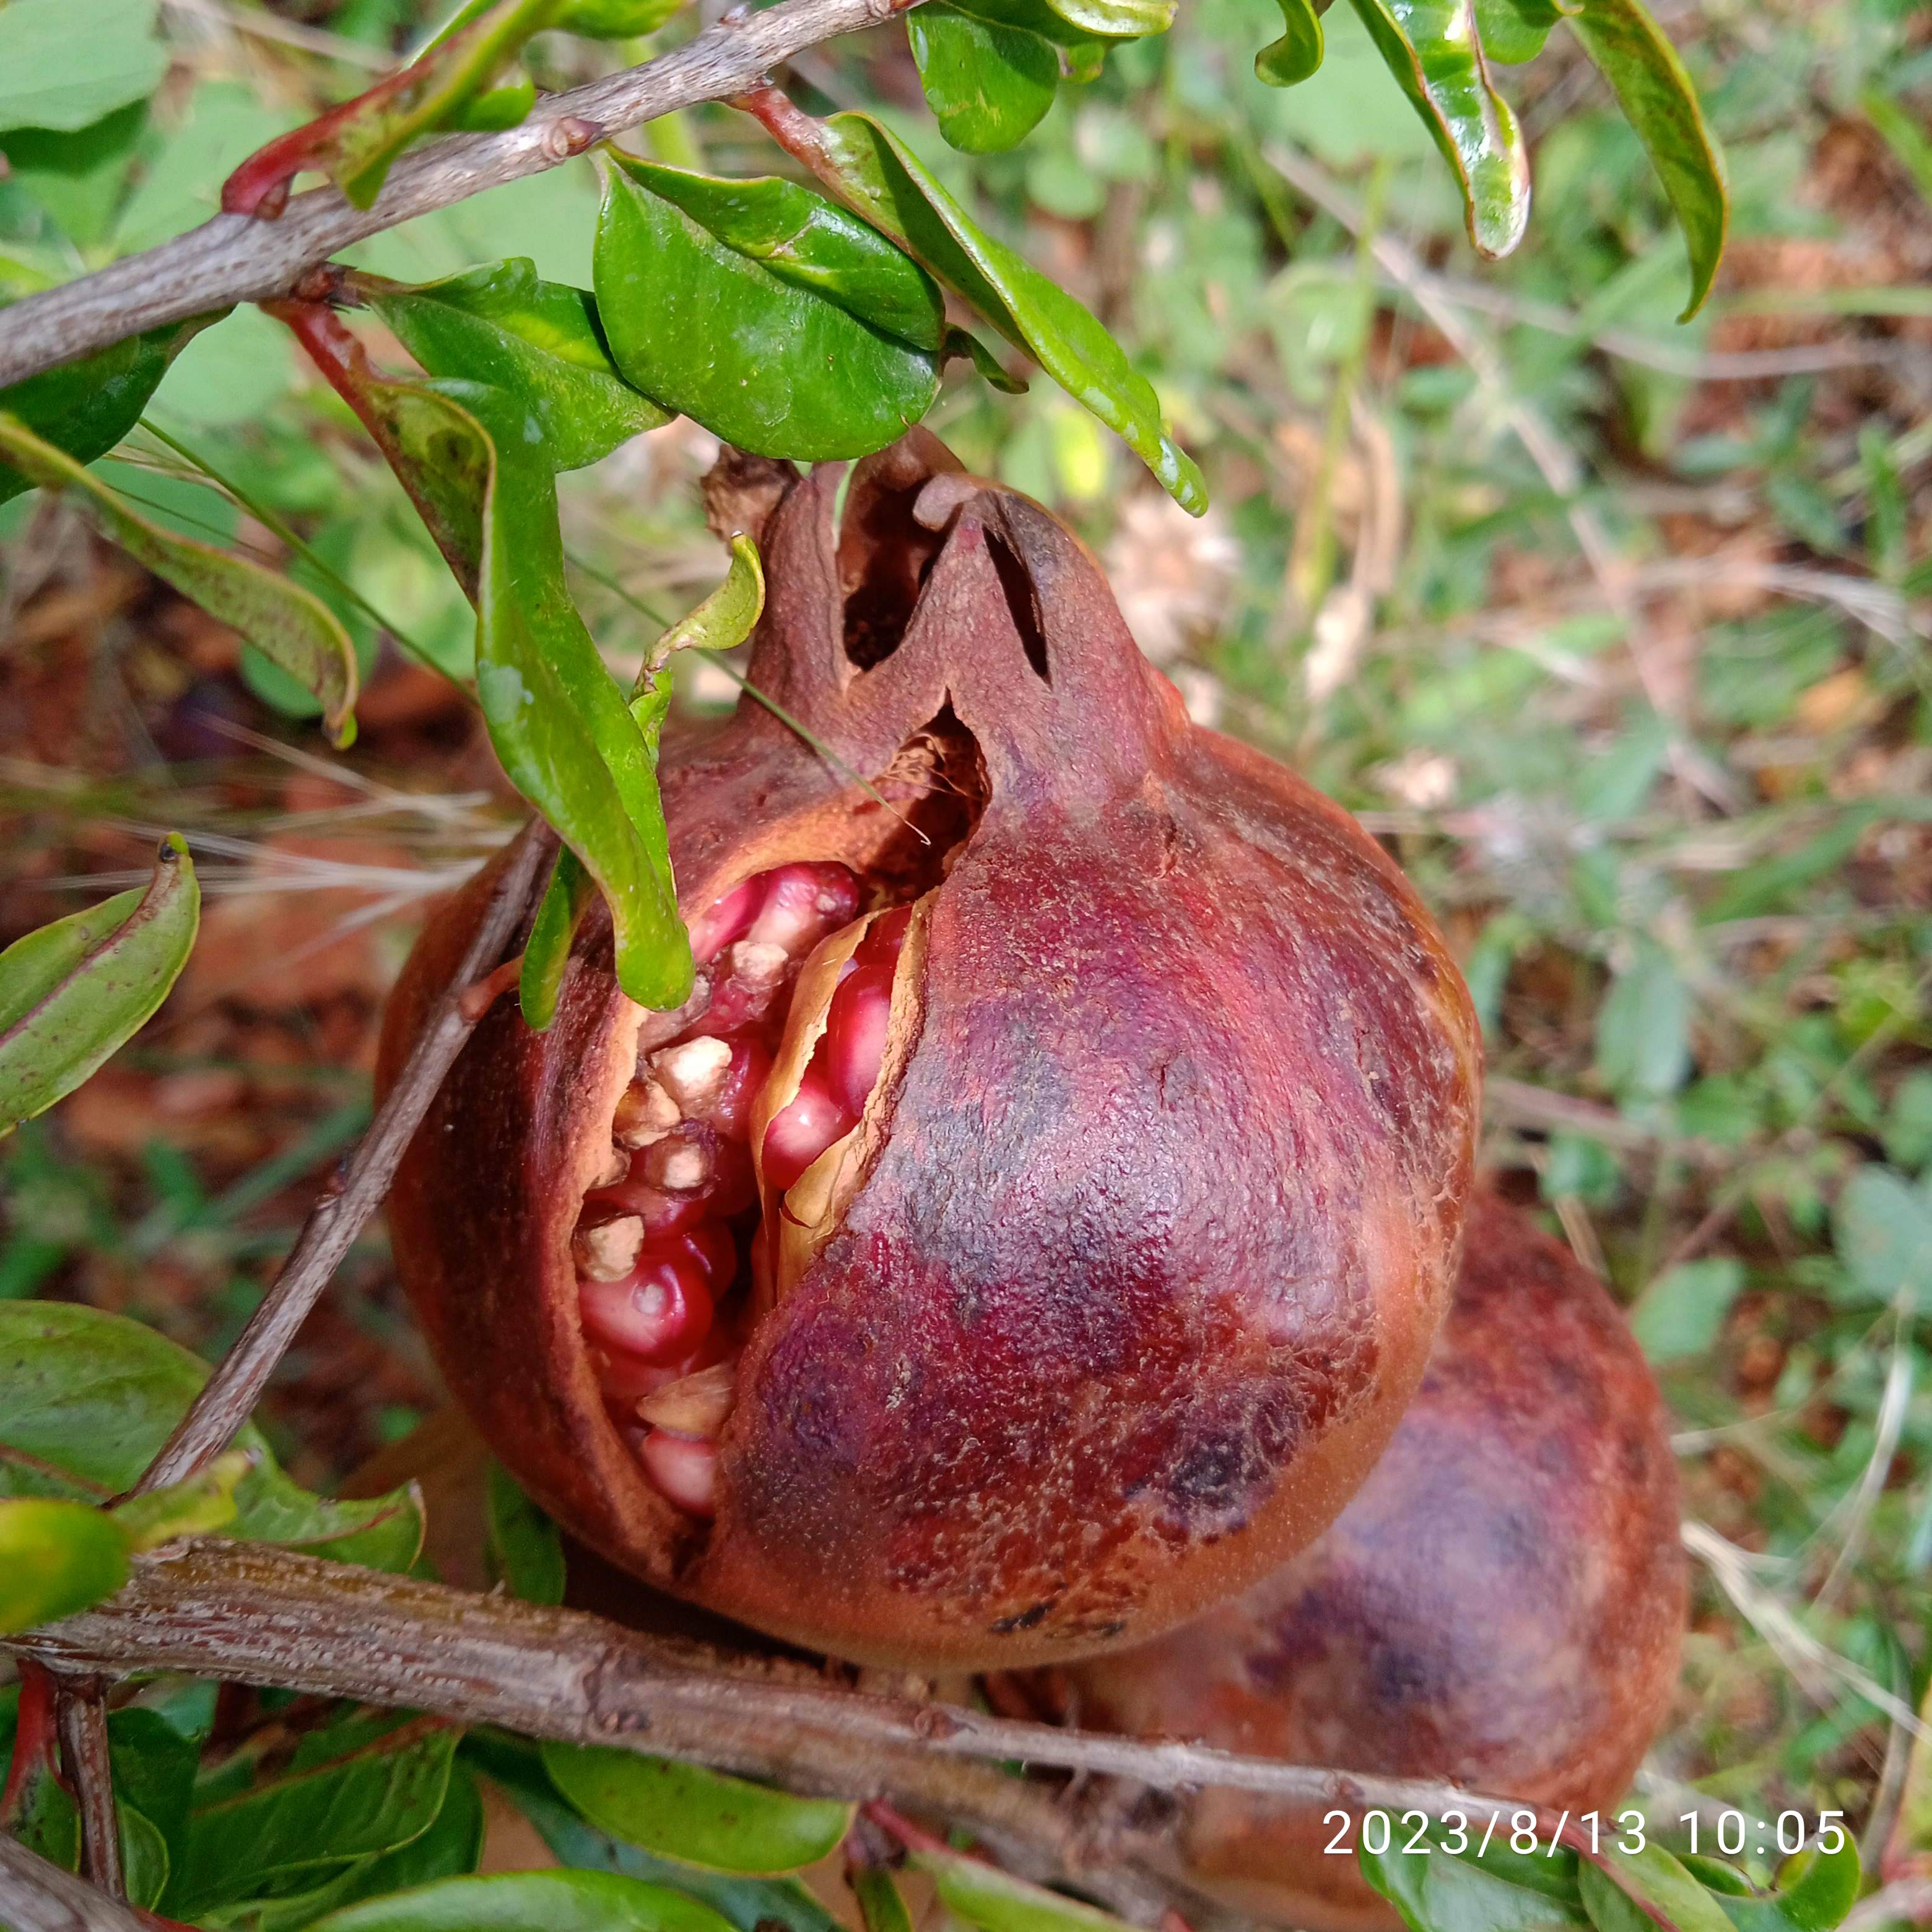
Label: Bacterial_Blight